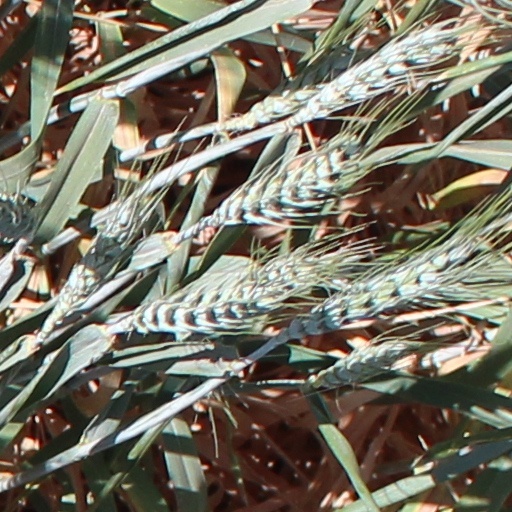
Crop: wheat